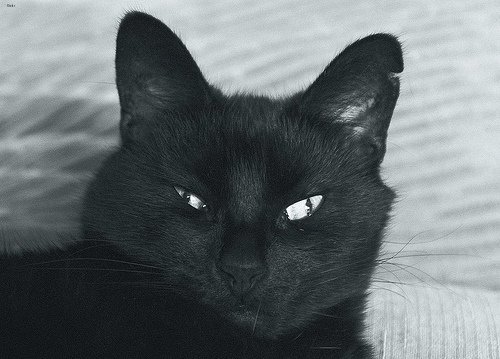
Breed: bombay